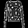
Label: Pullover